D. J. Snelten

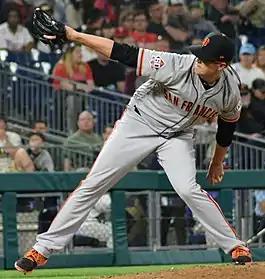
Snelten with the San Francisco Giants in 2018

Donald Marek Snelten (born May 29, 1992) is an American professional baseball pitcher who is a free agent. He has previously played in Major League Baseball (MLB) for the San Francisco Giants.